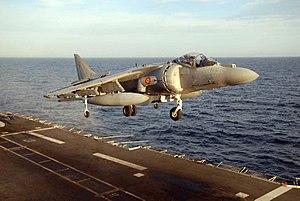
La marine espagnole est la force maritime de l'armée espagnole. Il s'agit de l'une des plus anciennes forces navales encore en service, dont la création remonte au XVᵉ siècle.
Le McDonnell Douglas AV-8B Harrier II ou Harrier GR.5 est la seconde génération du Hawker Siddeley Harrier. Son développement a été initié à la fin des années 1970 par les États-Unis, rejoints rapidement par le Royaume-Uni, qui avait conçu la version initiale.